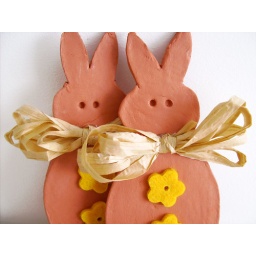
Pair of clay easter bunnies with raffia bows and felted flowers - wrapped in a lovely gift bag